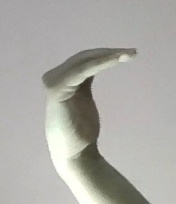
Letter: haa